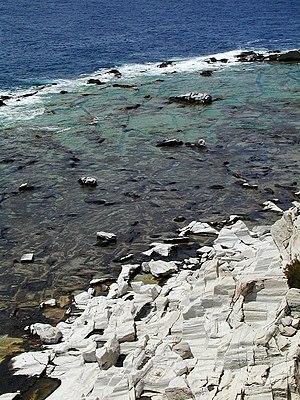
Aliki est une presqu'île sur la côte sud de Thasos où se trouvent les principales carrières de marbre de l'île exploitées durant l'Antiquité, et abandonnées par la suite. Le toponyme, qui signifie littéralement « saline », rend compte du recouvrement par la mer des carrières abandonnées après le VIIᵉ siècle, et de leur assimilation à une saline à l'époque moderne. Le nom antique du site n'est pas connu, bien qu'il ait associé à cette activité d'exploitation du marbre un petit sanctuaire à l'époque classique et une basilique double à l'époque paléochrétienne.